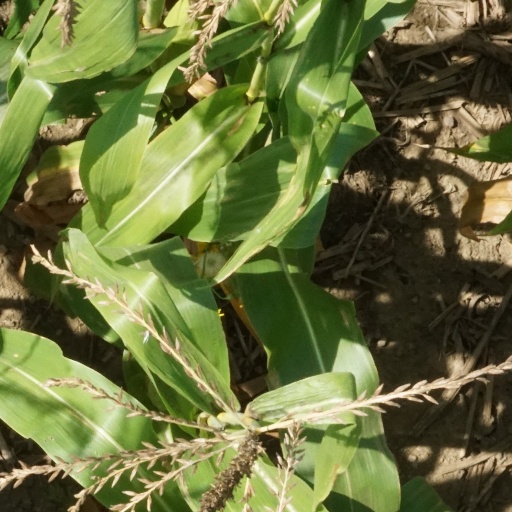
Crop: maize; corn